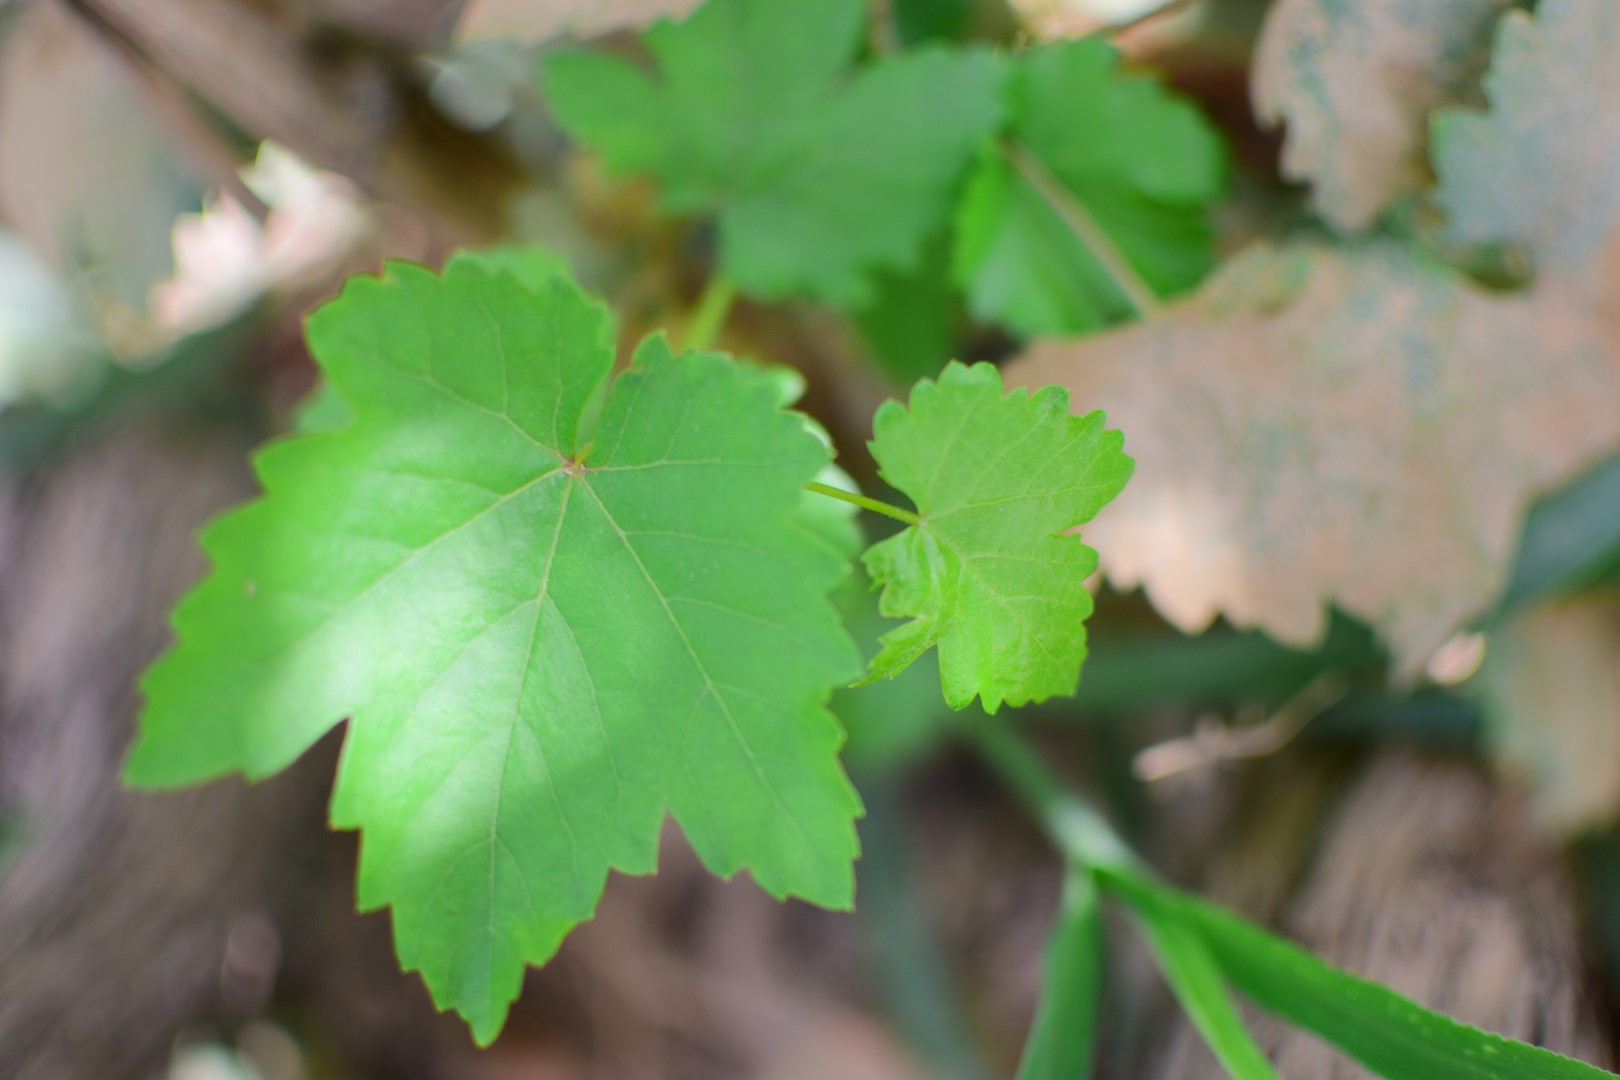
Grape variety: Shdah